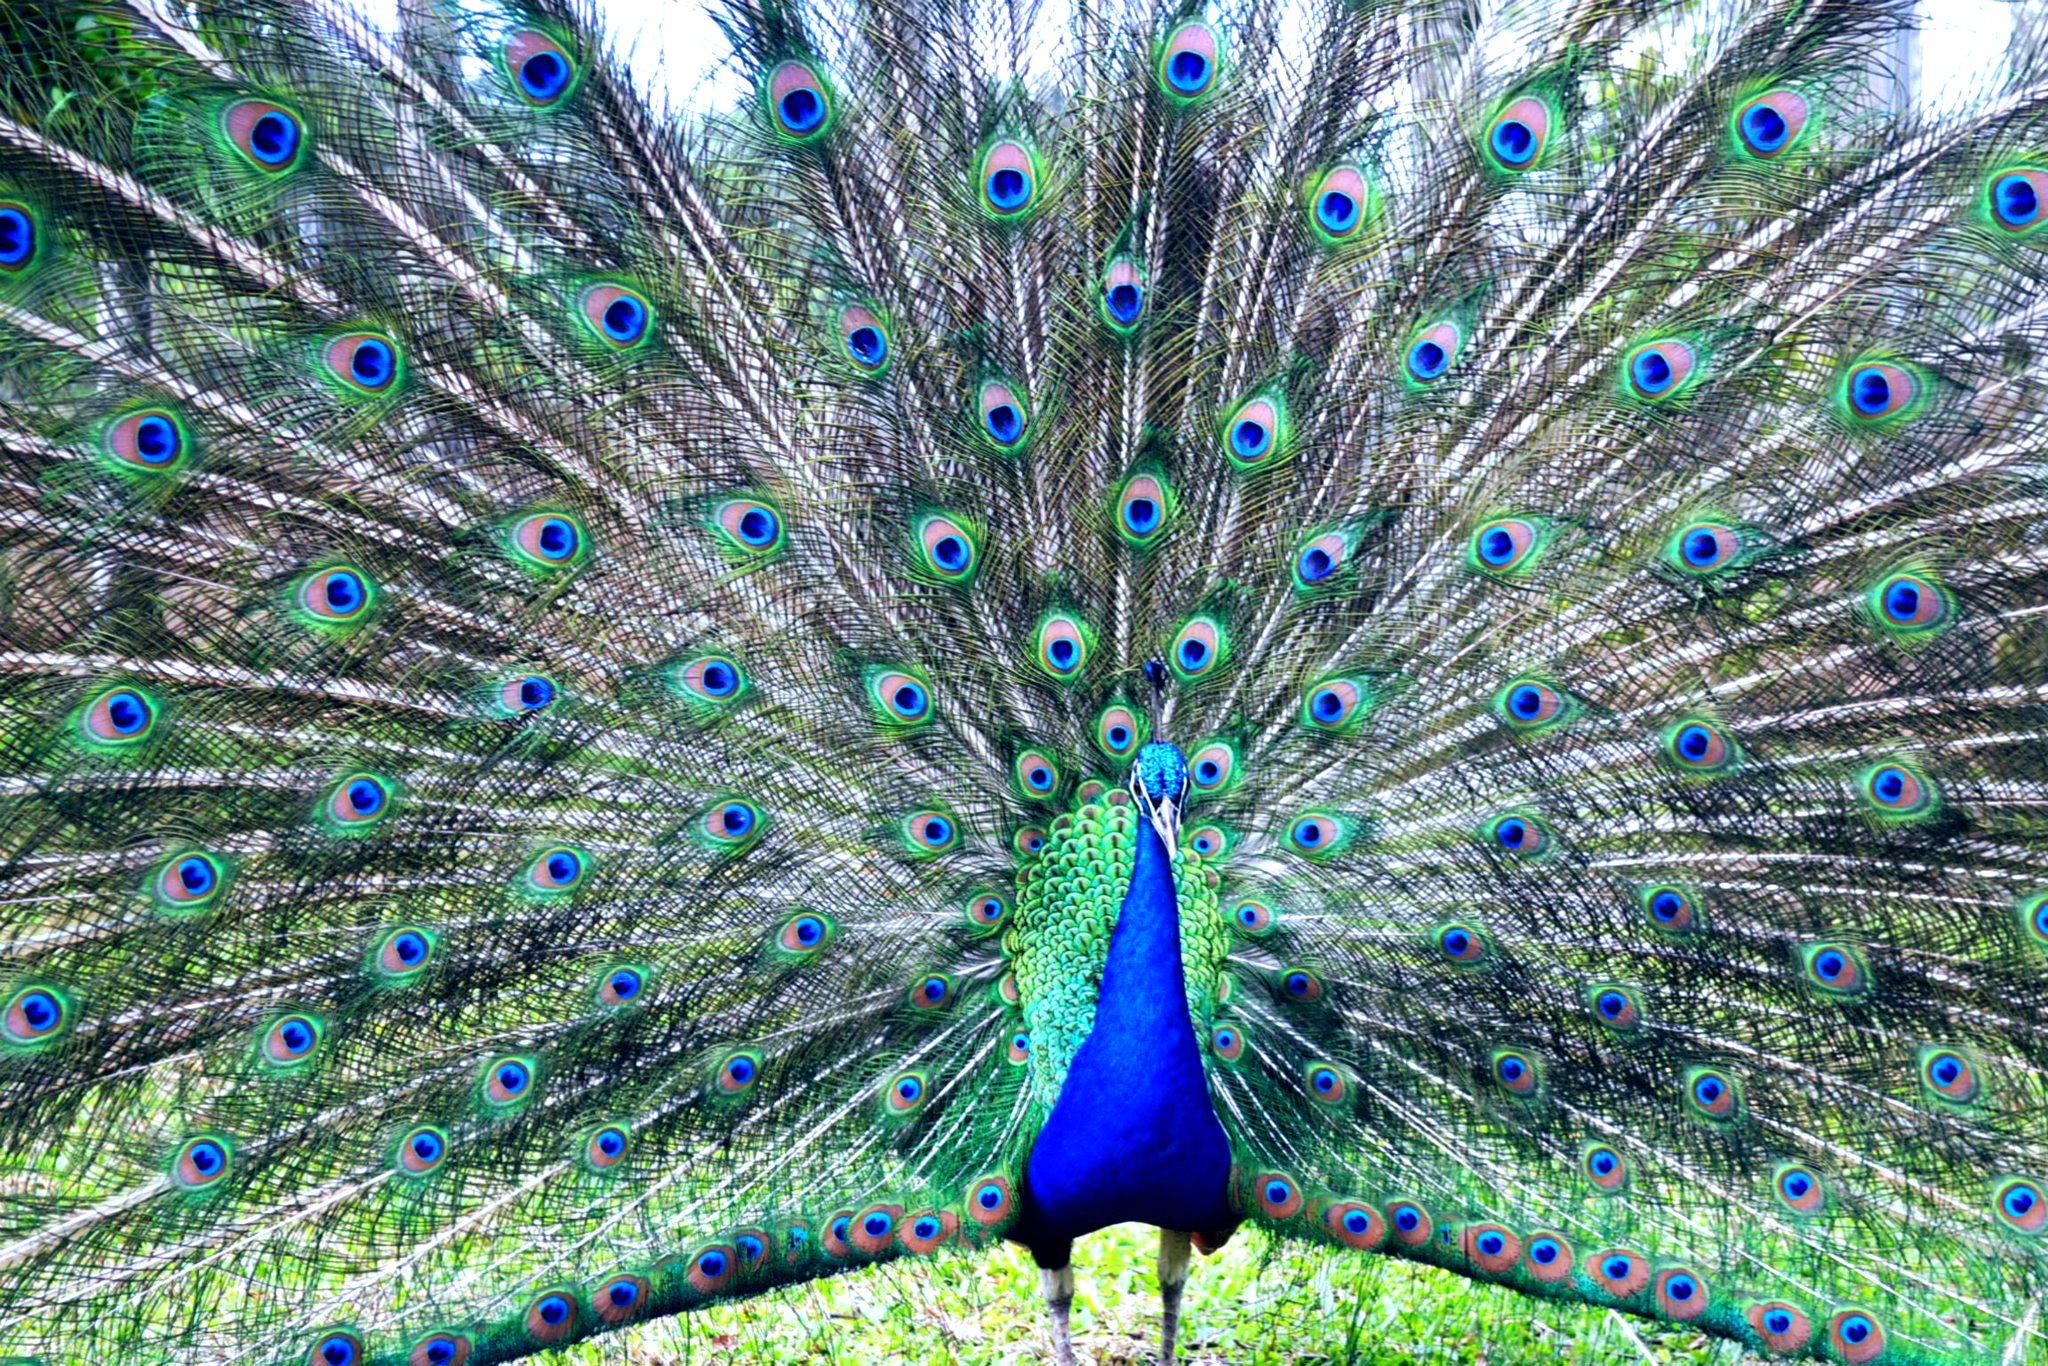
bird, wing, fauna, vertebrate, peafowl